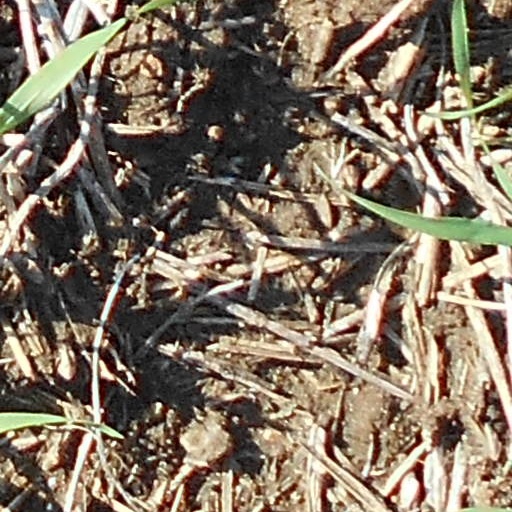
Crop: wheat